KK Crvena zvezda

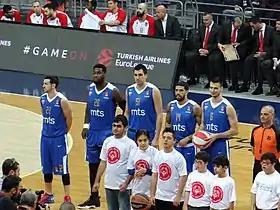
2017–18 roster

During the summer of 2017, the head coach Radonjić did not sign a new contract, and the club parted ways with no less than eleven players, including key figures in the last couple of years such as Simonović, captain Mitrović, Jenkins, Jović, Kuzmić, and Gudurić. Young prospect Dušan Alimpijević was named as the head coach. Depleted roster was reinforced by James Feldeine and Taylor Rochestie, veterans Pero Antić and Marko Kešelj and a quartet of young players: Mathias Lessort, Nikola Radičević, Stefan Janković and Nikola Jovanović. Zvezda also brought in Dragan Apić, Dejan Davidovac and Stefan Lazarević from its development team FMP. Half of the rebuilt team has not previously played a single game in EuroLeague. Breaking with defense-oriented philosophy of Radonjić era, the staple of the Zvezda's game became 3 point shot. In December 2017, the roster was further strengthened with combo guard Dylan Ennis, while Apić and Lazarević got loaned back to FMP. The last player to arrive was Slovenian national team center Alen Omić, while underperforming Radičević parted ways with the club. Zvezda finished first in the regular part of ABA League, having 19 wins and 3 losses, and reached finals by defeating Mornar 2–1 in series, but lost 3–1 in final series to Budućnost. The defeat meant that the club will not participate in EuroLeague next year, which triggered downsizing. Management terminated contract with Dylan Ennis and Milko Bjelica, and reinforced squad with Filip Čović and young prospect Aleksa Radanov from FMP. Poor start in domestic KLS forced coach Alimpijević to resign, and his assistant Milenko Topić took over as interim head coach. The modified team managed to win the Superleague title, beating FMP in the finals, but the season was generally deemed to be unsuccessful due to failure to secure a spot in Euroleague.